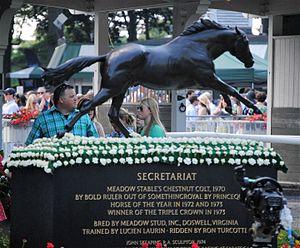
Secretariat, aussi surnommé « Big Red » est un cheval de course pur-sang anglais, né de Bold Ruler et Somethingroyal, par Princequillo. Né au haras Meadow Stud, à Doswell, en Virginie, il est considéré comme l'un des plus grands champions de l'histoire des courses.
Le Temple de la renommée des courses américaines a été fondé en 1951 à Saratoga Springs, dans l'état de New York, pour honorer les chevaux, entraîneurs et jockeys des courses de pur-sang.